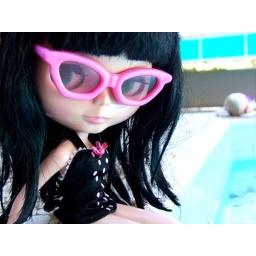
looking hot (in more ways than one!) in her black and pink bathers